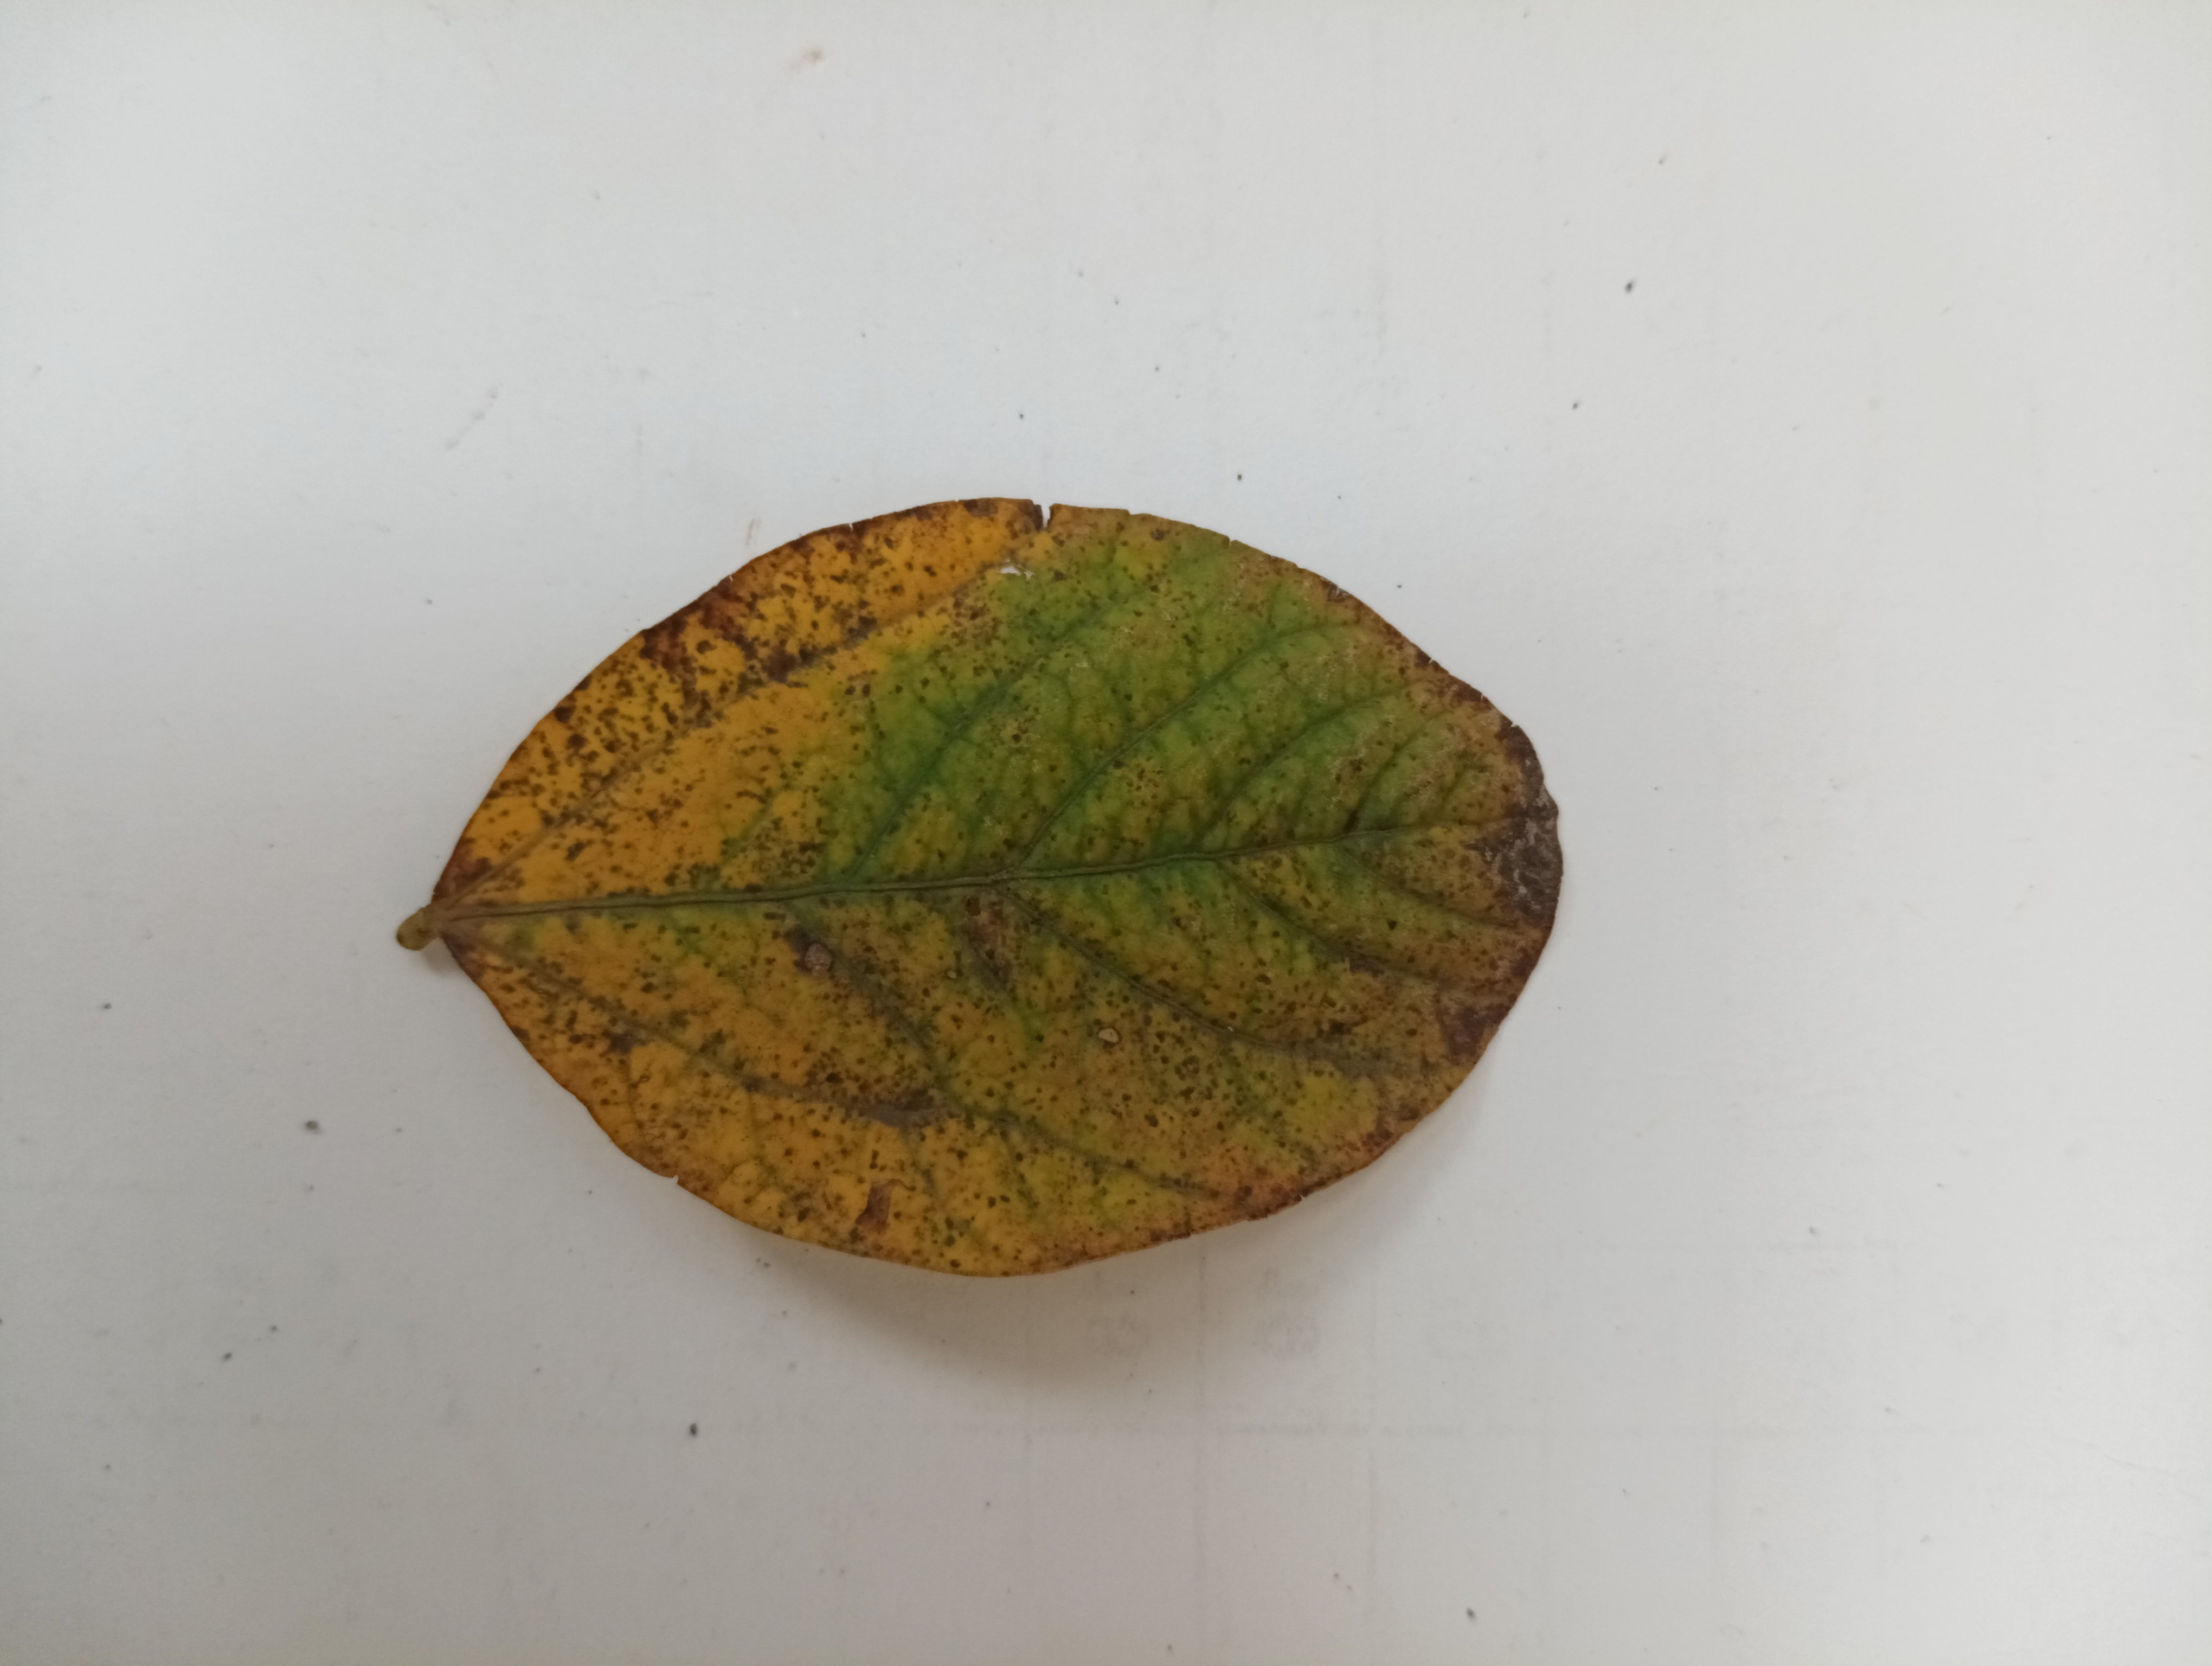
Label: Vein Necrosis